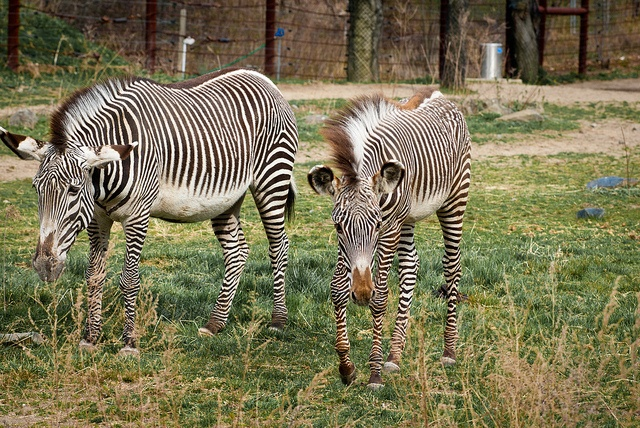
Two zebra standing on a green grass covered field.
Two young zebras cautiously walk the yard together side by side.
Two zebras stand in the grass together near a fence.
Two zebras are grazing in a fenced enclosure.
two zebras looking into a camera while standing around in the grass